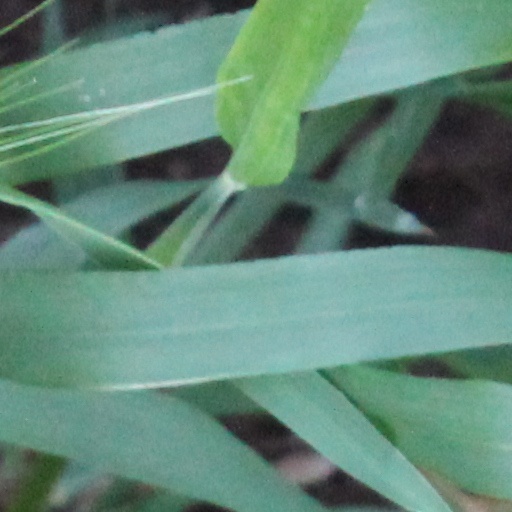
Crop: wheat